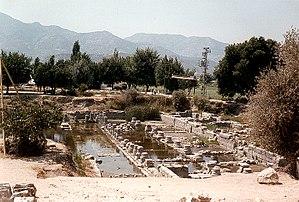
Hermogénès fils d'Apollonios, couramment appelé Hermogénès de Xanthos devenu citoyen romain sous le nom de Titus Flavius Hermogénès, et également surnommé « le Cheval », est un athlète grec du Iᵉʳ siècle apr. J.-C., originaire de la cité-État de Xanthos, en Lycie.